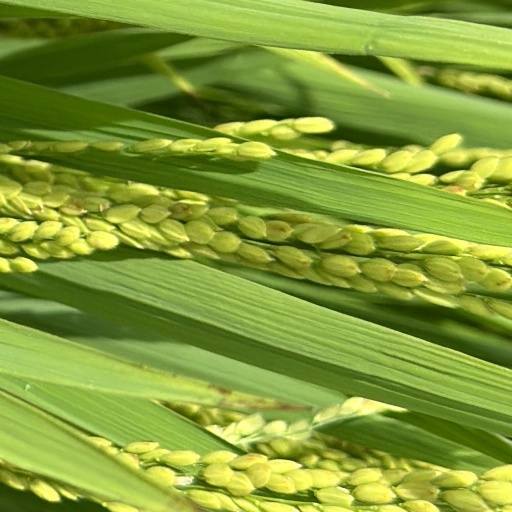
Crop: rice